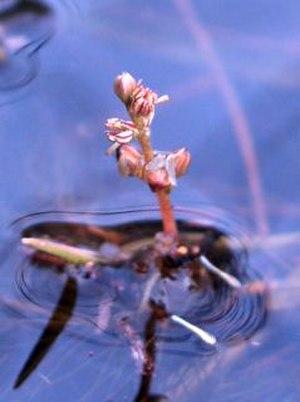
Myriophyllum alterniflorum, de nom commun Myriophylle à feuilles alternes, est une plante aquatique vivace du genre Myriophyllum, de la famille des Haloragaceae.